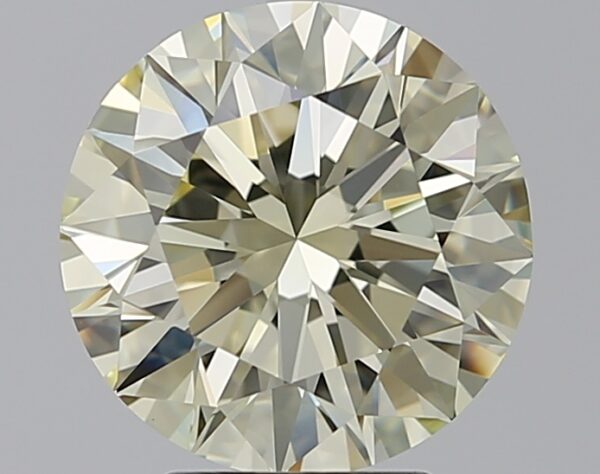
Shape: round
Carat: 3.5
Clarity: VVS1
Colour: S-T
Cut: EX
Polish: EX
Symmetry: EX
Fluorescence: N
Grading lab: GIA
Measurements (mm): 9.66 x 9.73 x 5.99